Yingluck Shinawatra

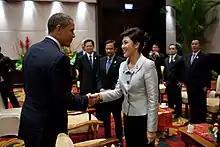
Yingluck greeting US President Barack Obama at the ASEAN Summit in Nusa Dua, Bali, Indonesia, 18 November 2011

After the governing People's Power party was dissolved and its executive board was banned from political activity for five years by the Constitutional Court on 2 December 2008, the former People's Power Party MPs formed the Pheu Thai Party. Yingluck was asked to become the party's leader, but she declined, saying that she had no desire to be prime minister and wanted to concentrate on business. Yongyuth Wichaidit became the leader of the party.